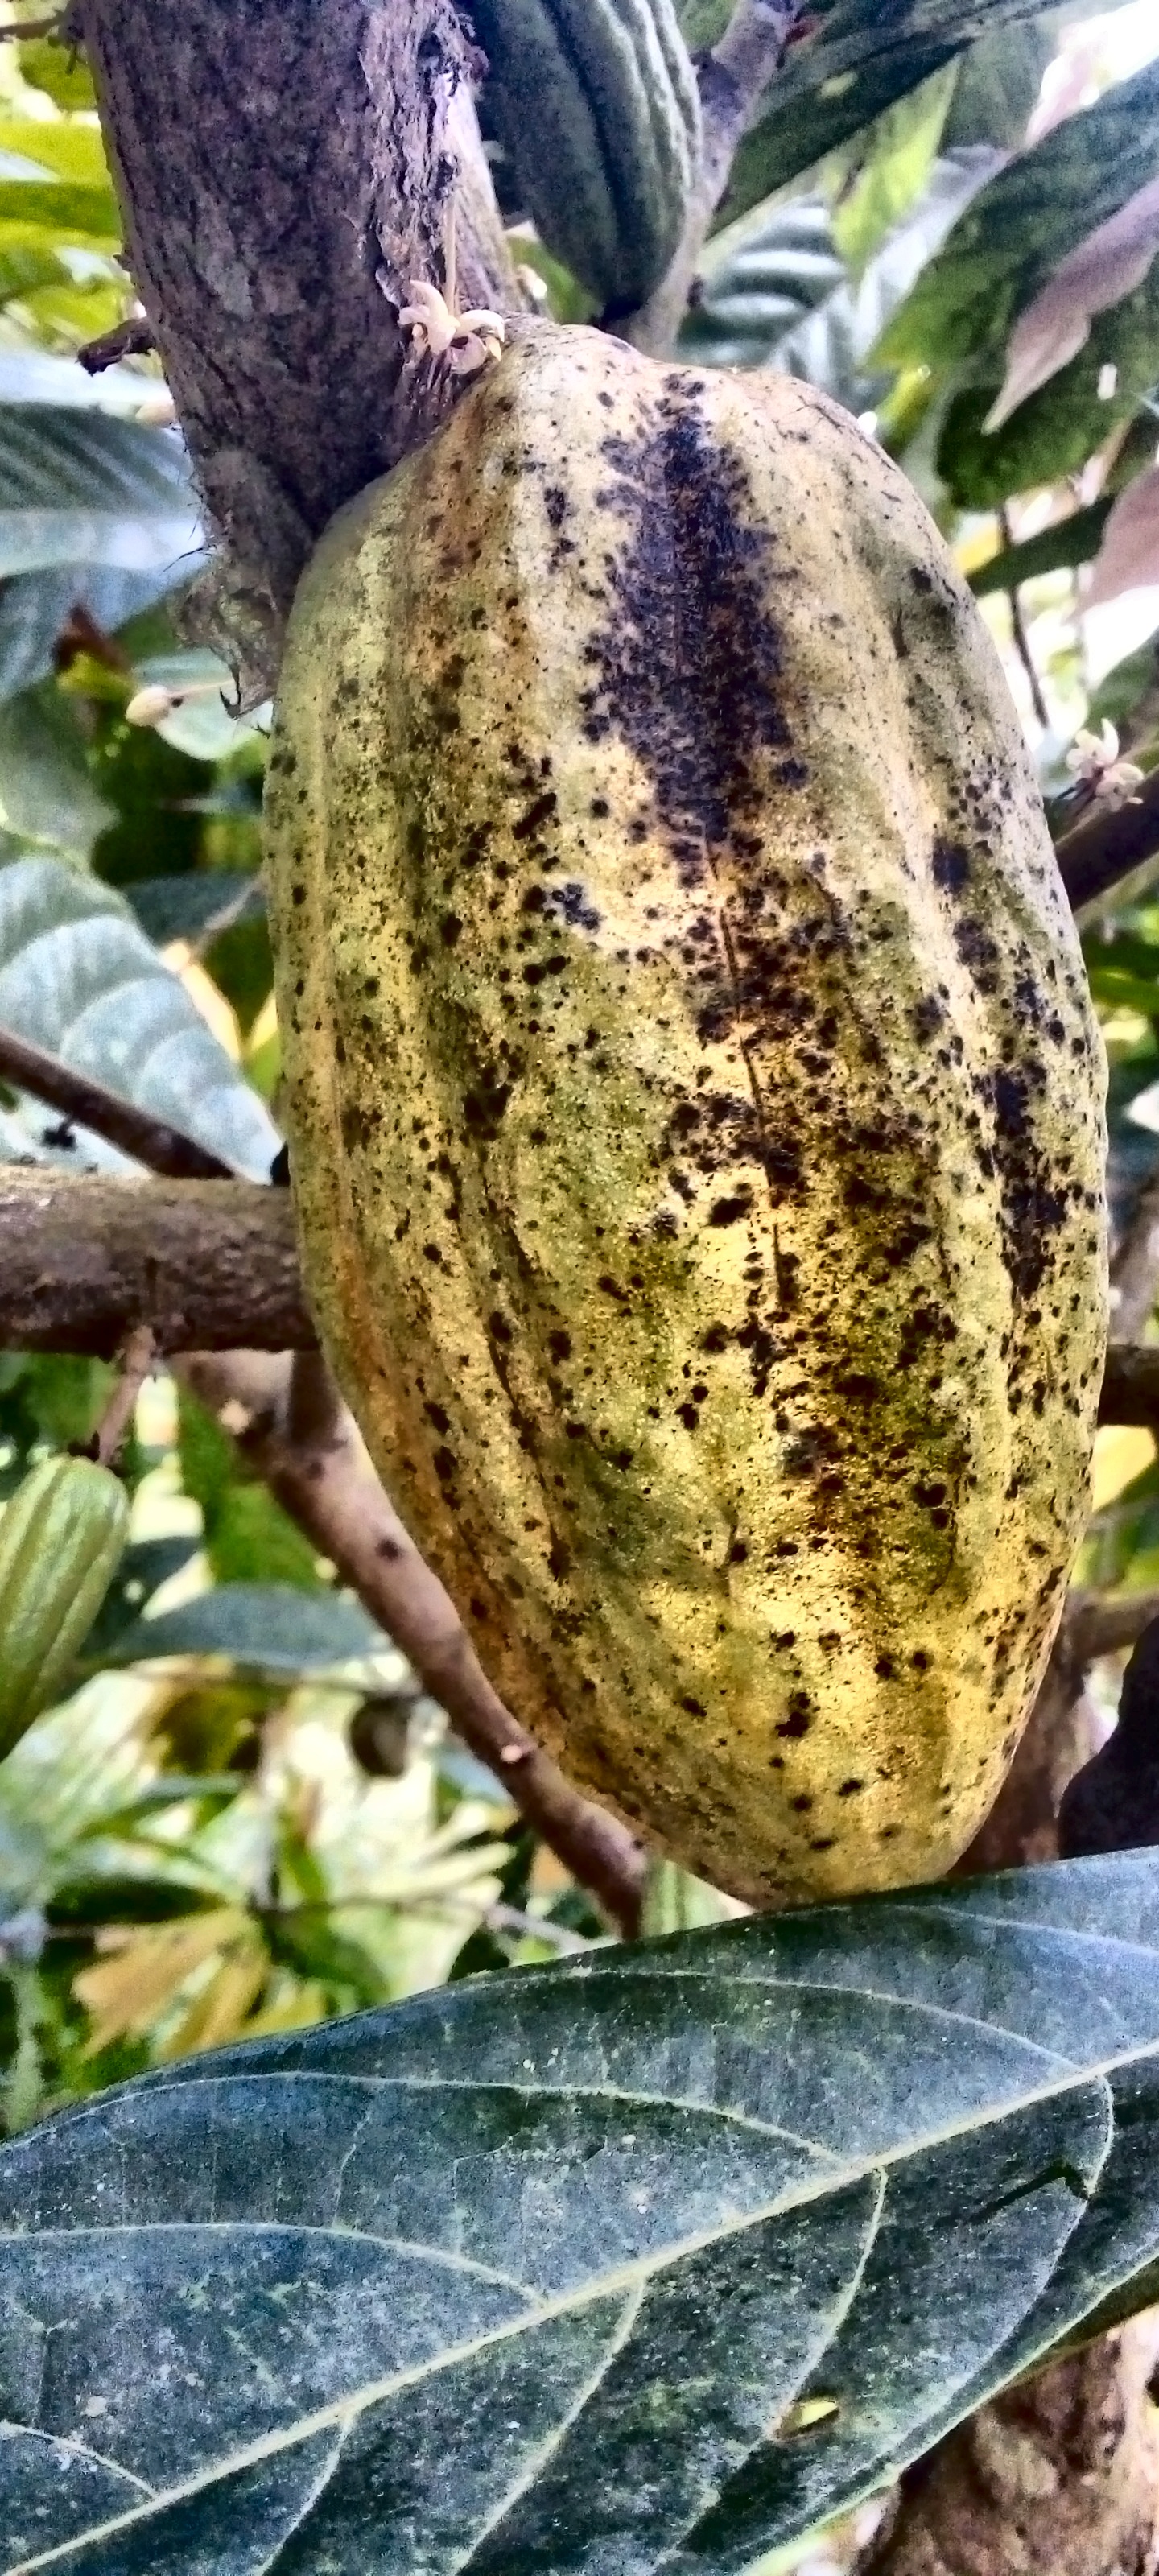
Maturity: mature
Variety: Guiana